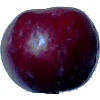
Label: Plum 2